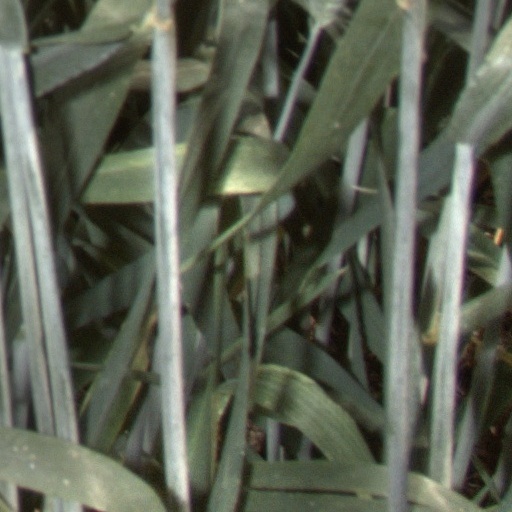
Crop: wheat